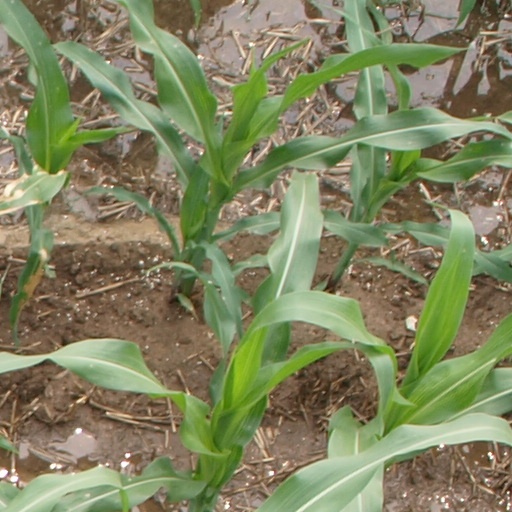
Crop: maize; corn